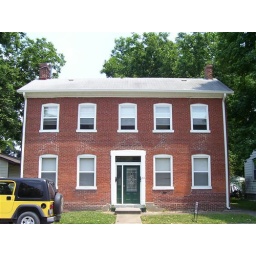
My little sister's first &amp;quot;apartment&amp;quot; is the first floor of this gorgeous old home in Mascoutah, IL.